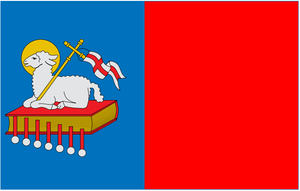
Cerdedo est une commune de la province de Pontevedra en Espagne située dans la communauté autonome de Galice.